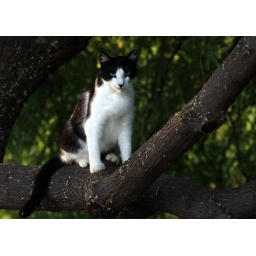
feral cats are killing birds all over the water ranch